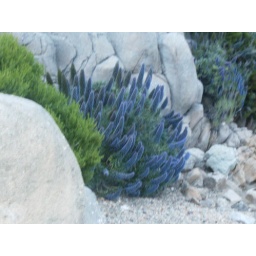
There are many of these plants in the peninsula, some in blue and some in purple. This was at fisherman's wharf.